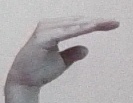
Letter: jeem